Jason Isringhausen

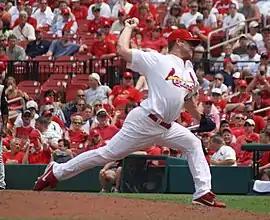
Isringhausen pitching for the St. Louis Cardinals in 2007.

Despite this success, Isringhausen's 2006 season began with two losses and a blown save in his first five appearances. He struggled with control problems throughout the season, leading to 38 walks (the most given up by Isringhausen in a season since he became a closer) and a 3.55 ERA, which was his highest ERA as a closer since the 2000 season, in which his ERA was 3.78. Isringhausen finished the season with a 4–8 record and 33 saves along with 10 blown saves. He missed the entire 2006 playoffs due to a hip injury, allowing rookie Adam Wainwright to become the Cardinals' closer for the playoffs and that team's World Series Championship.